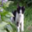
Label: cat